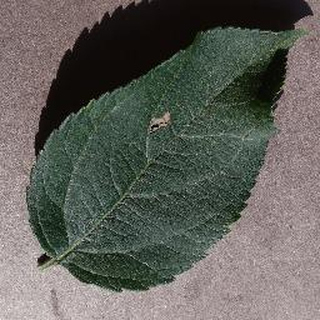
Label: healthy_apple